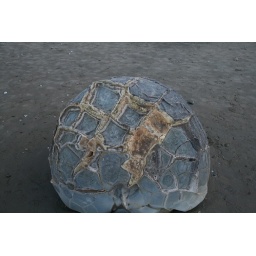
Calcite in a cement like rock found right on the coast north of Oamaru